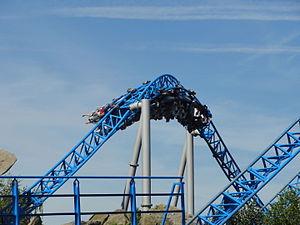
Blue Fire Megacoaster, Europa-Park, Rust, Bade-Wurtemberg, Allemagne.